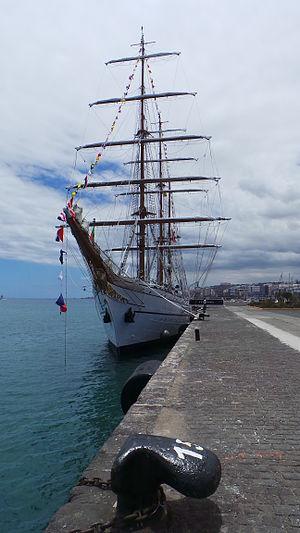
Le NRP Sagres, ou Sagres III, est un trois-mâts barque, à coque acier, construit en 1937 à Hambourg en Allemagne sous le nom d'Albert Leo Schlageter. Il est devenu, en 1962, navire-école pour les cadets de l'École navale portugaise.